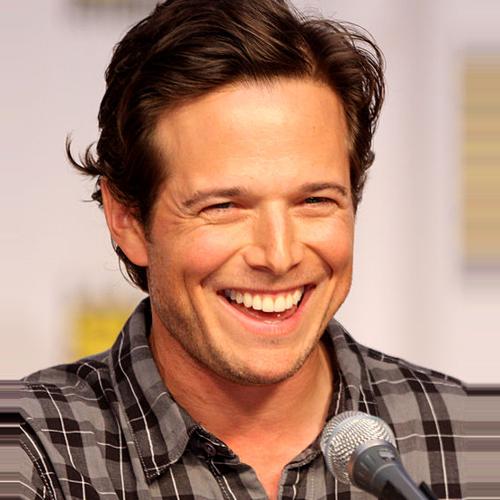
Age: 41